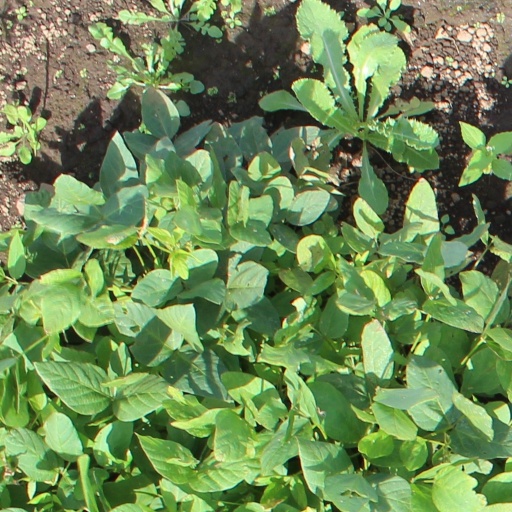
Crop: soybean